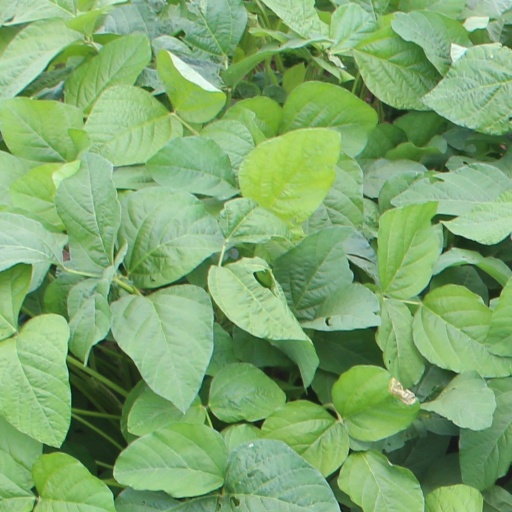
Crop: soybean